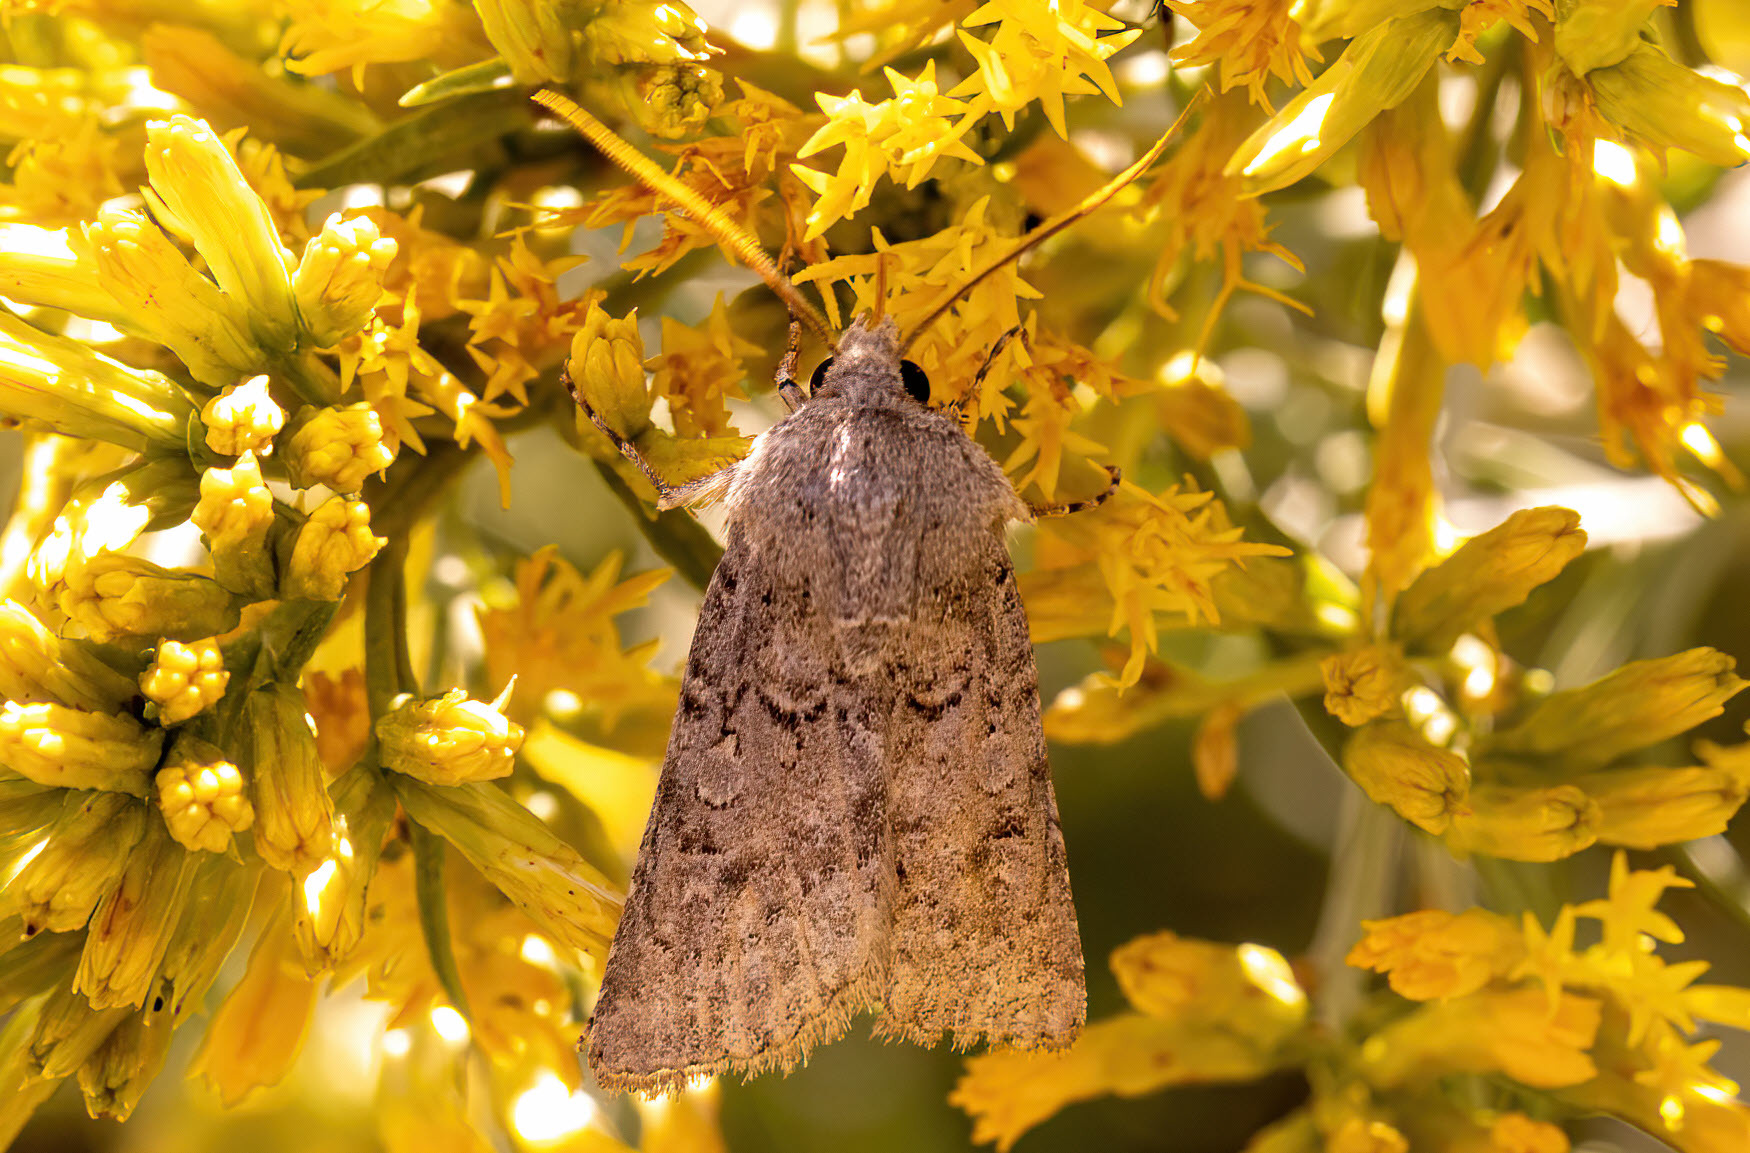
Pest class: cutworms